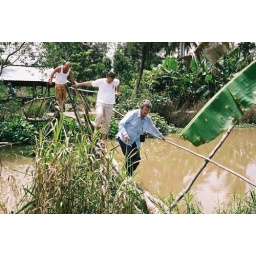
Crossing the monkey bridge over a minor water-way, Mekong Delta, Cantho